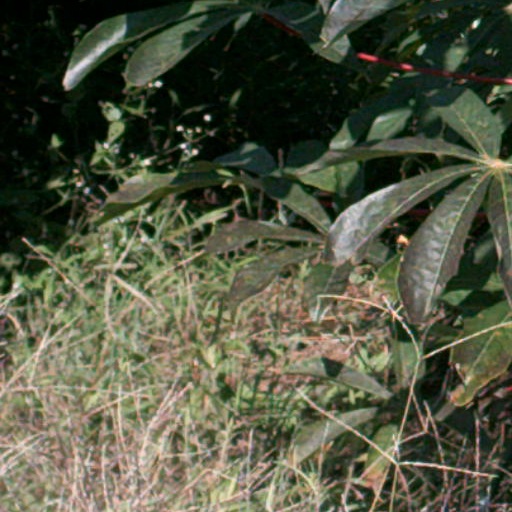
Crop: cassava